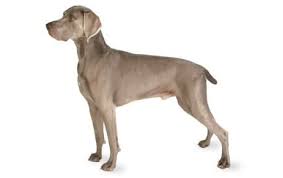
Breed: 235-n000096-Weimaraner